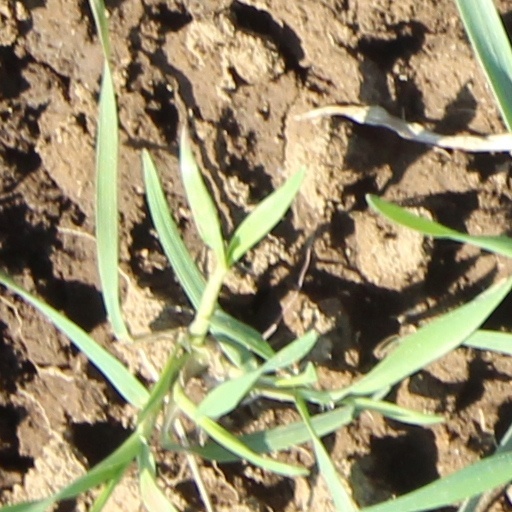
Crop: wheat